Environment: real
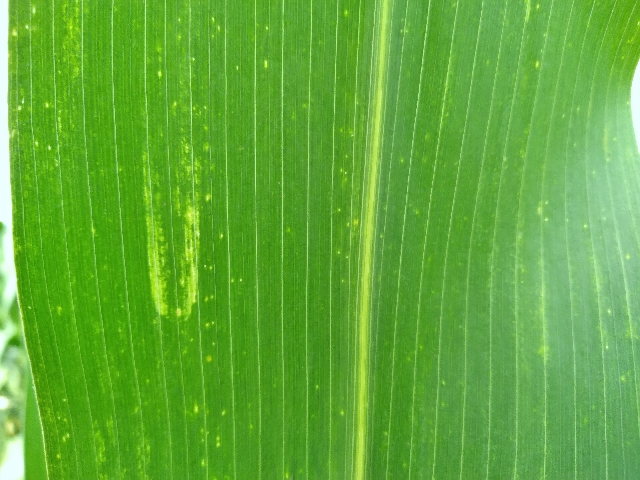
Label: lethal_necrosis